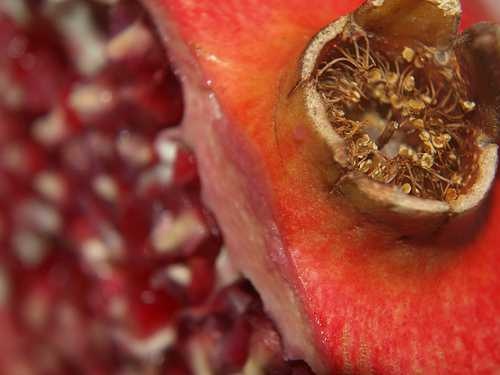
Label: Pomegranate